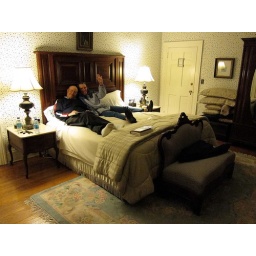
van schaack house bed & breakfast in kinderhook, upstate ny